Religion in Kazakhstan

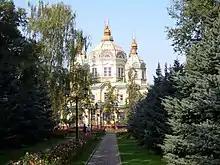
Ascension Cathedral in Almaty

Islam is the most commonly practiced religion in Kazakhstan; it was introduced to the region during the 9th century. Traditionally ethnic Kazakhs are Muslims who mainly follow the Hanafi school.